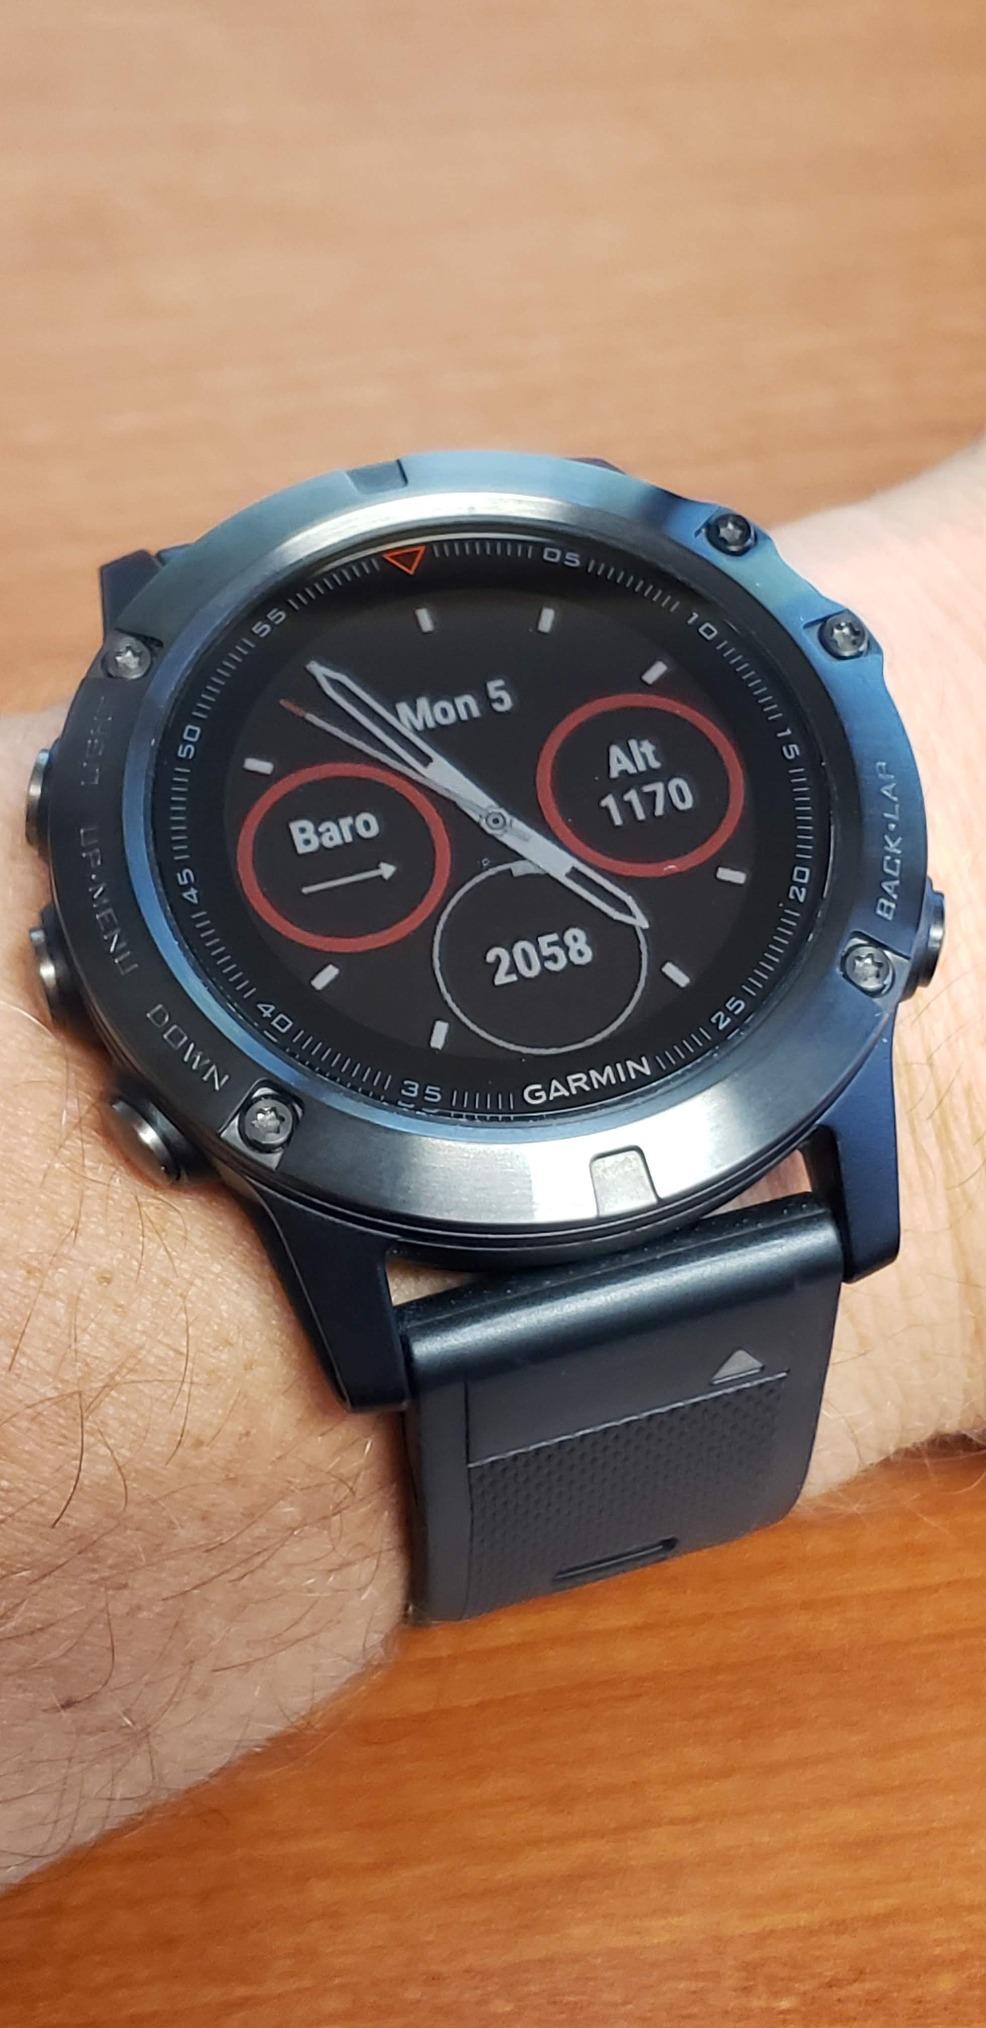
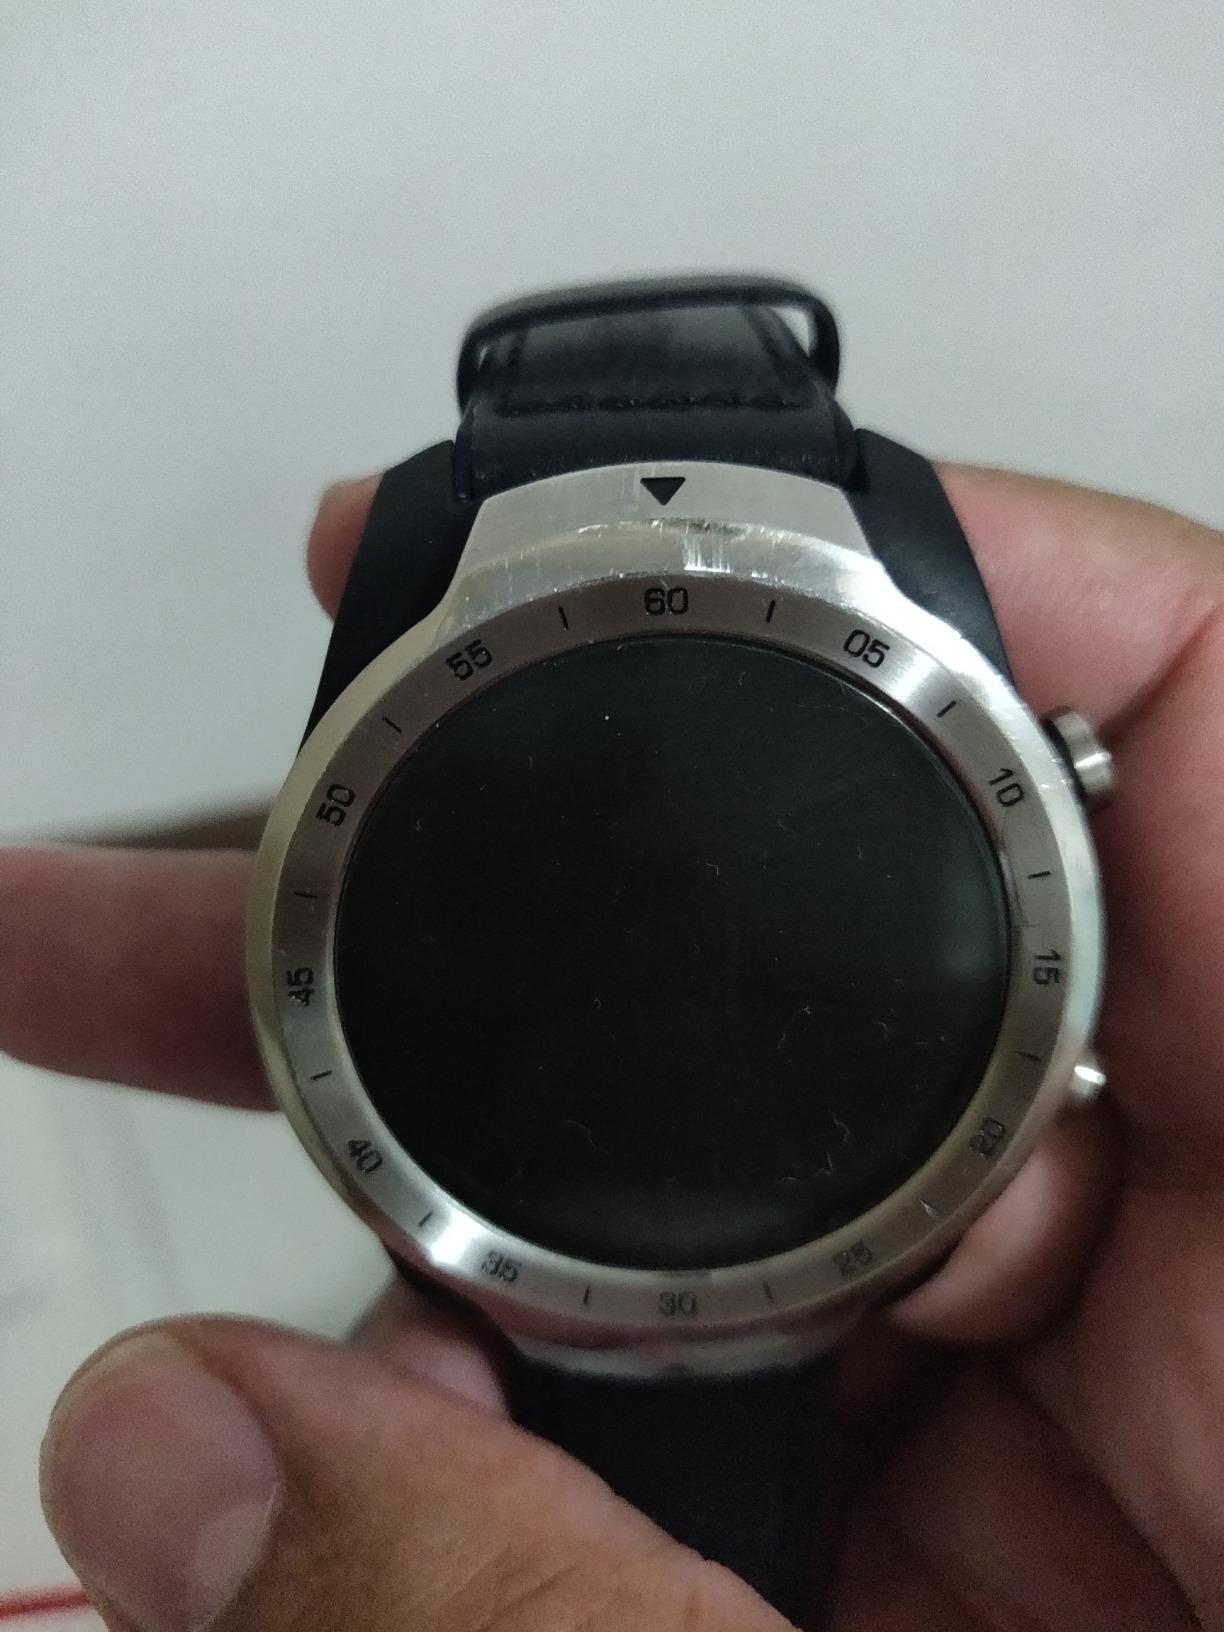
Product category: smartwatch
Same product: no